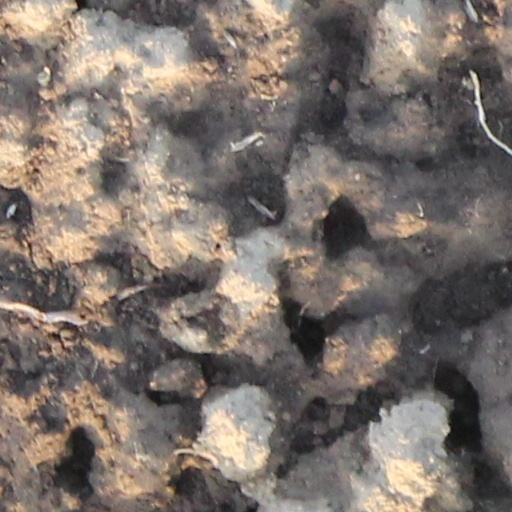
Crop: wheat